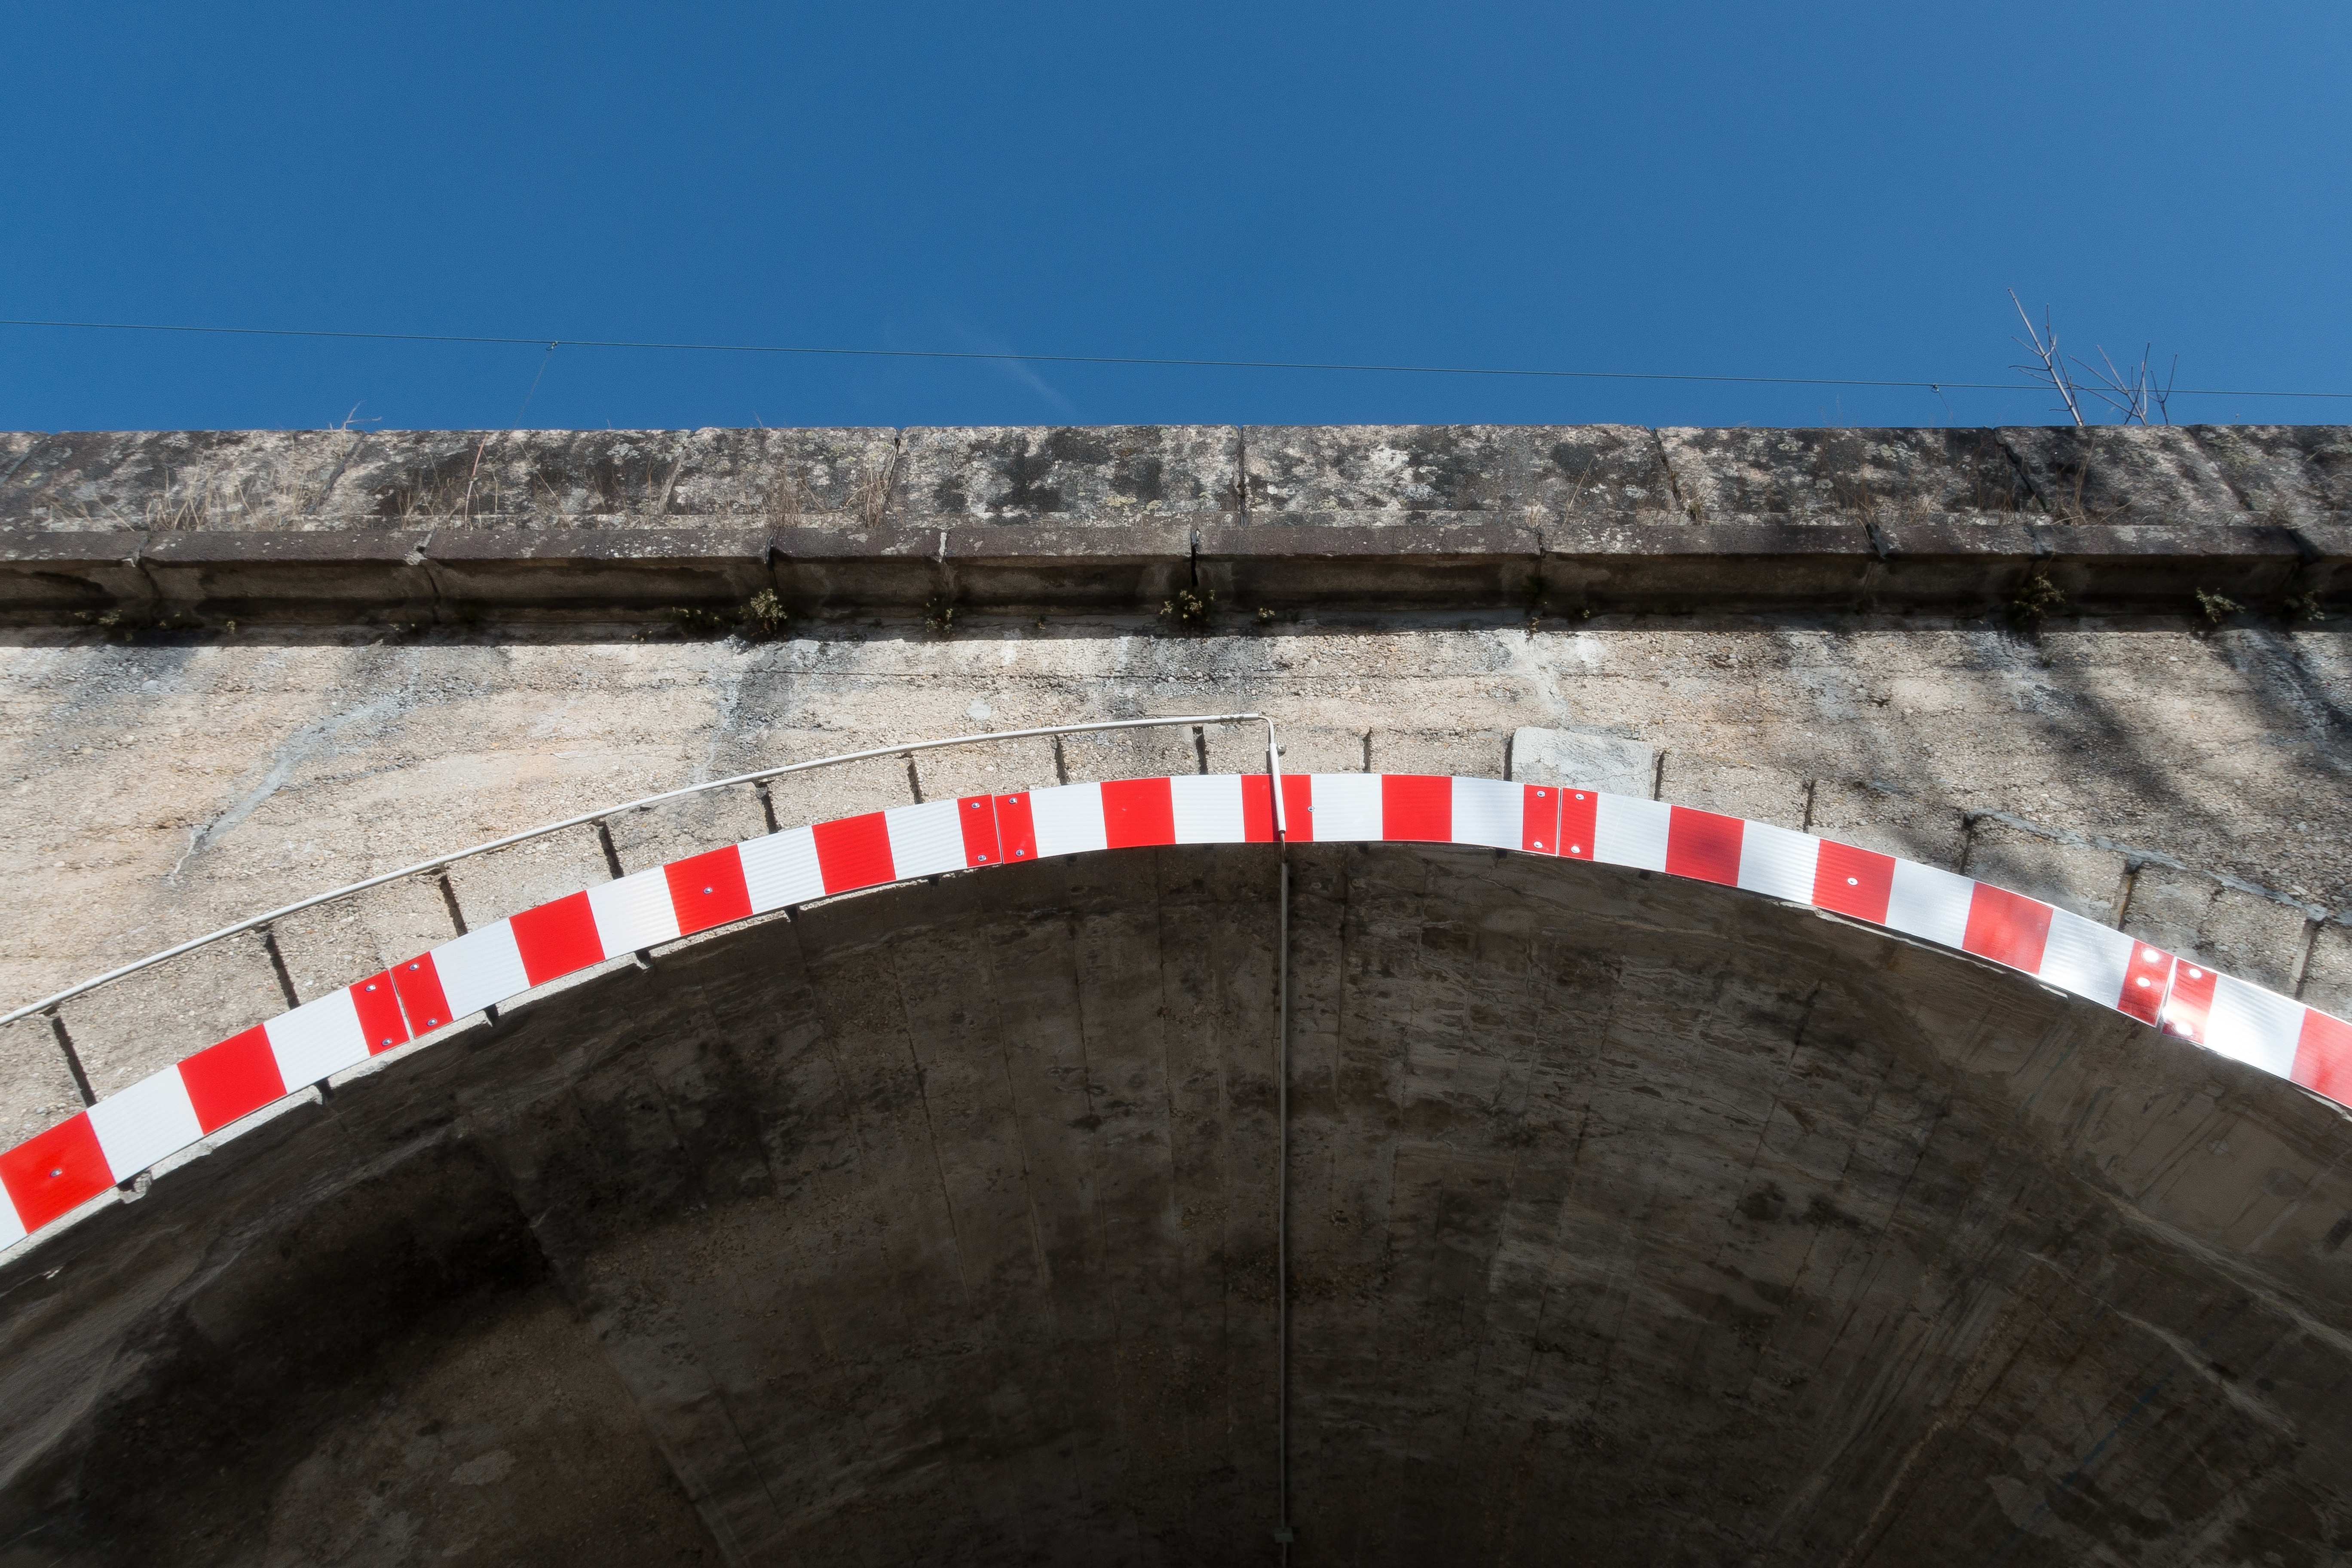
architecture, structure, sky, white, bridge, building, wall, tunnel, arch, red, power line, blue, stadium, concrete, infrastructure, reflective, viaduct, railway bridge, catenary, warning color, concrete tube